Arbent

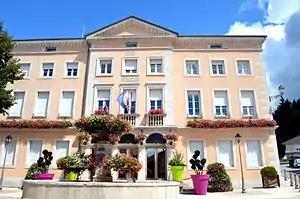
Town hall

Arbent is a commune in the department of Ain in the Auvergne-Rhône-Alpes region of eastern France.